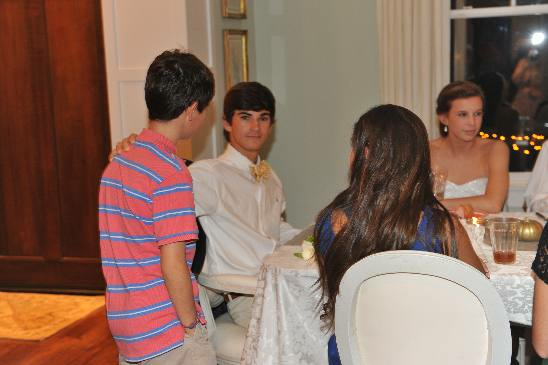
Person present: Yes